Cheonmasan Army

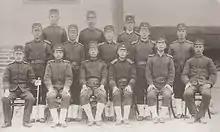
Members of this army were former soldiers of the Imperial Korean Armed Forces

On June 16, 1920, around 130 members gathered for the Cheonmasan Army's military agreement. At the time, the size of the army was around 200 members, mostly young and middle-aged men, many of whom were former soldiers of the Imperial Korean Armed Forces which had disbanded after the Battle of Namdaemun in 1907. (Post-disbandment, some also joined the righteous armies nationwide; these militias spread out in various directions as independent forces and engaged in activities such as fundraising, sabotage of Japanese colonial institutions, execution of Japanese military police and pro-Japanese collaborators, and armed clashes with the Japanese.)